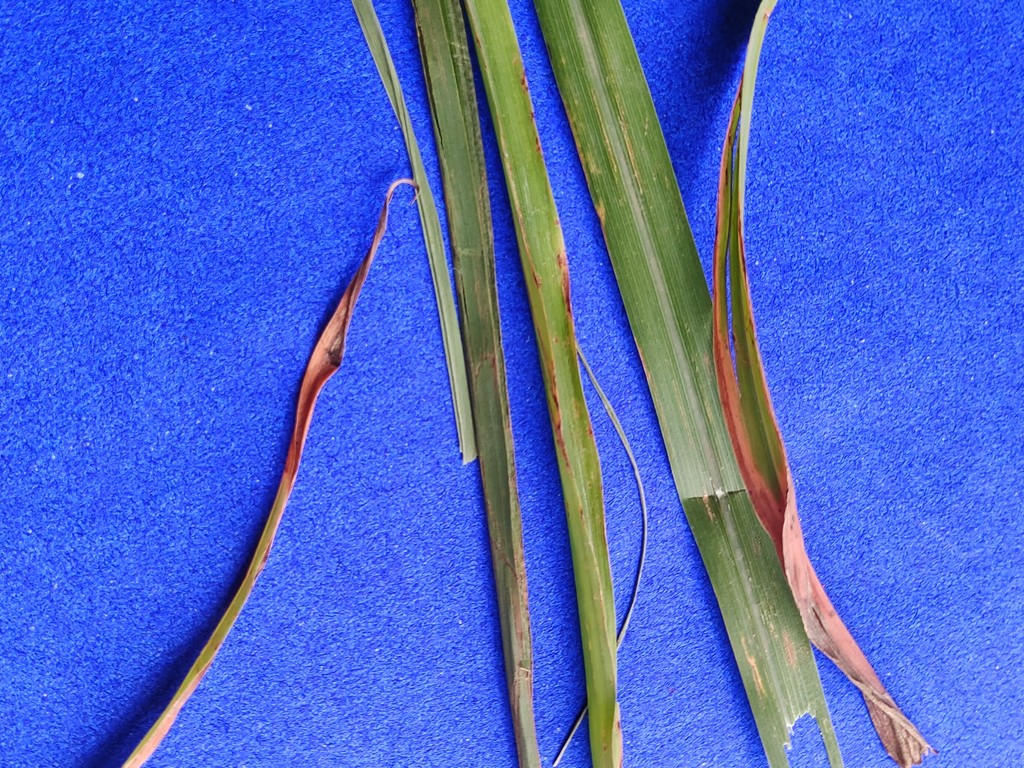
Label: Unhealthy